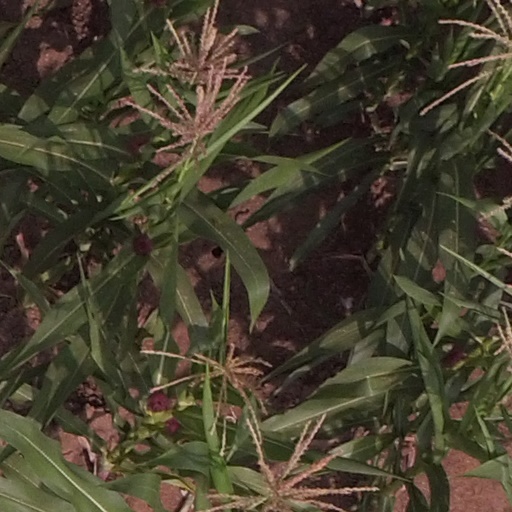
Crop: maize; corn